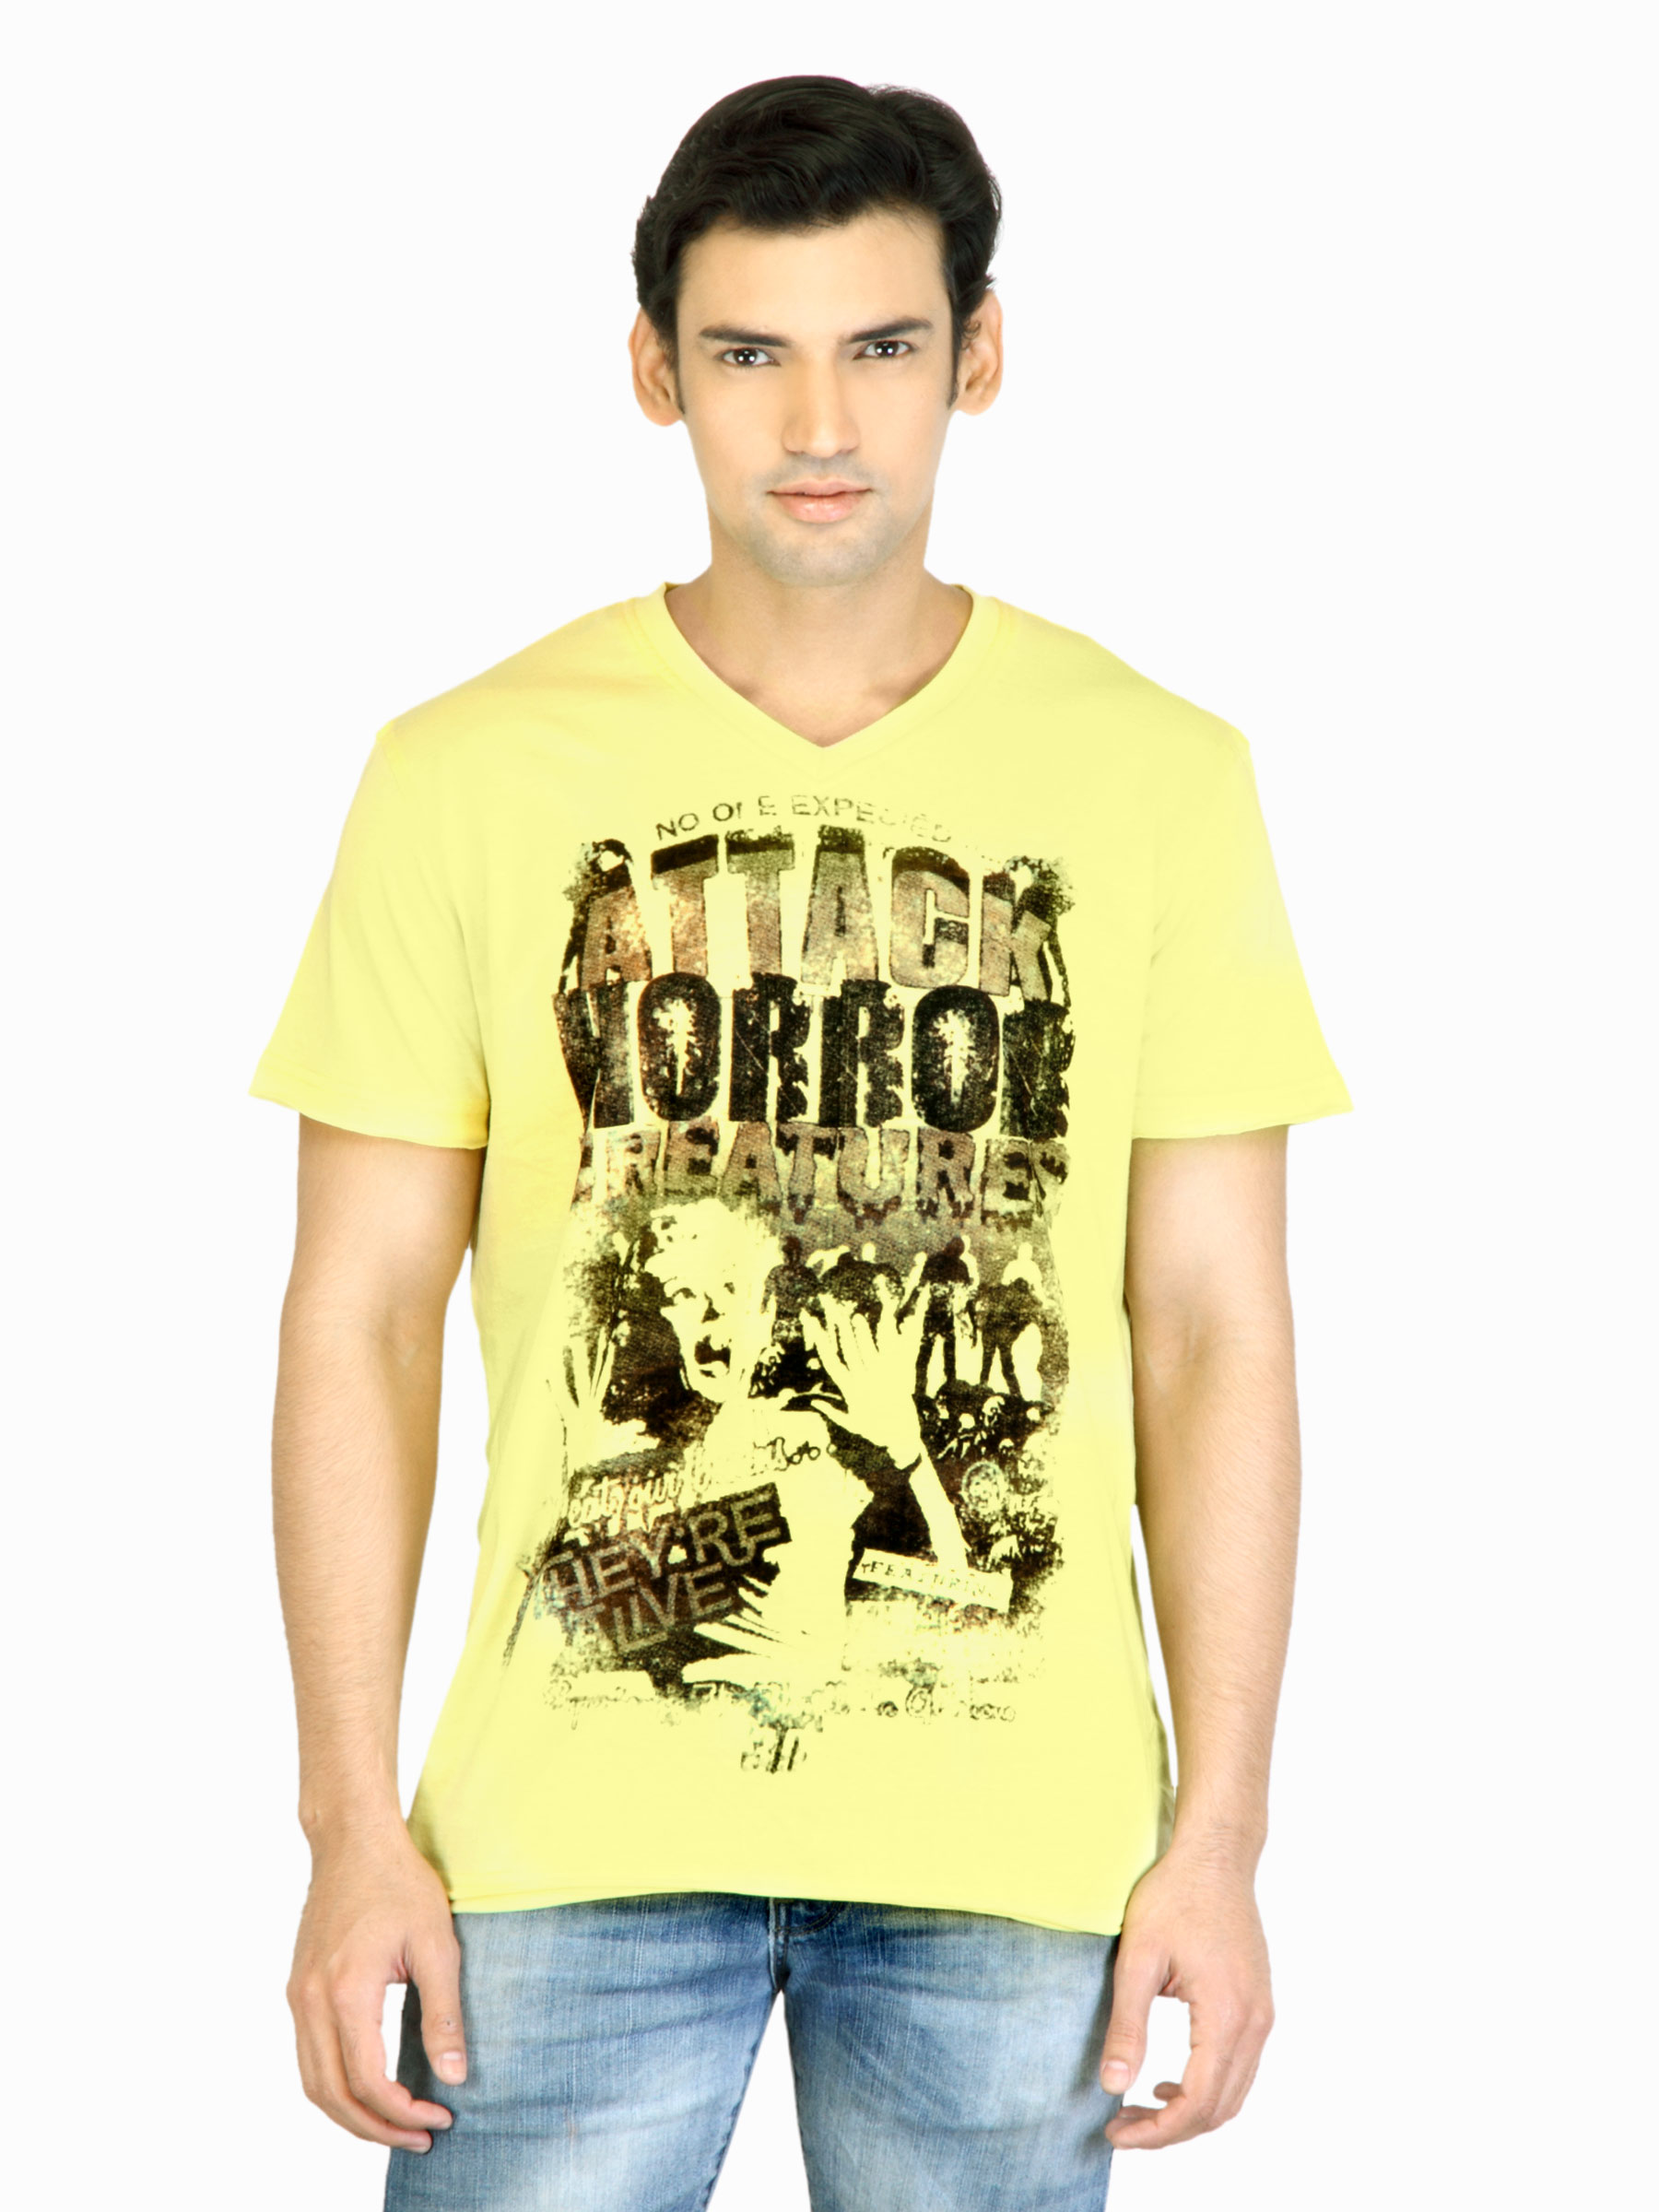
United Colors of Benetton Men Yellow Printed T-shirt
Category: Apparel / Topwear / Tshirts
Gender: Men
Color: Yellow
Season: Summer 2011
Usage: Casual